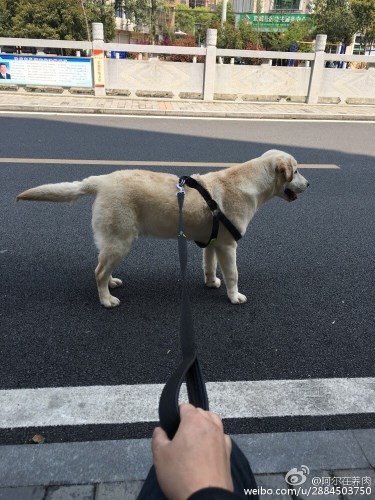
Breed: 3580-n000122-Labrador_retriever